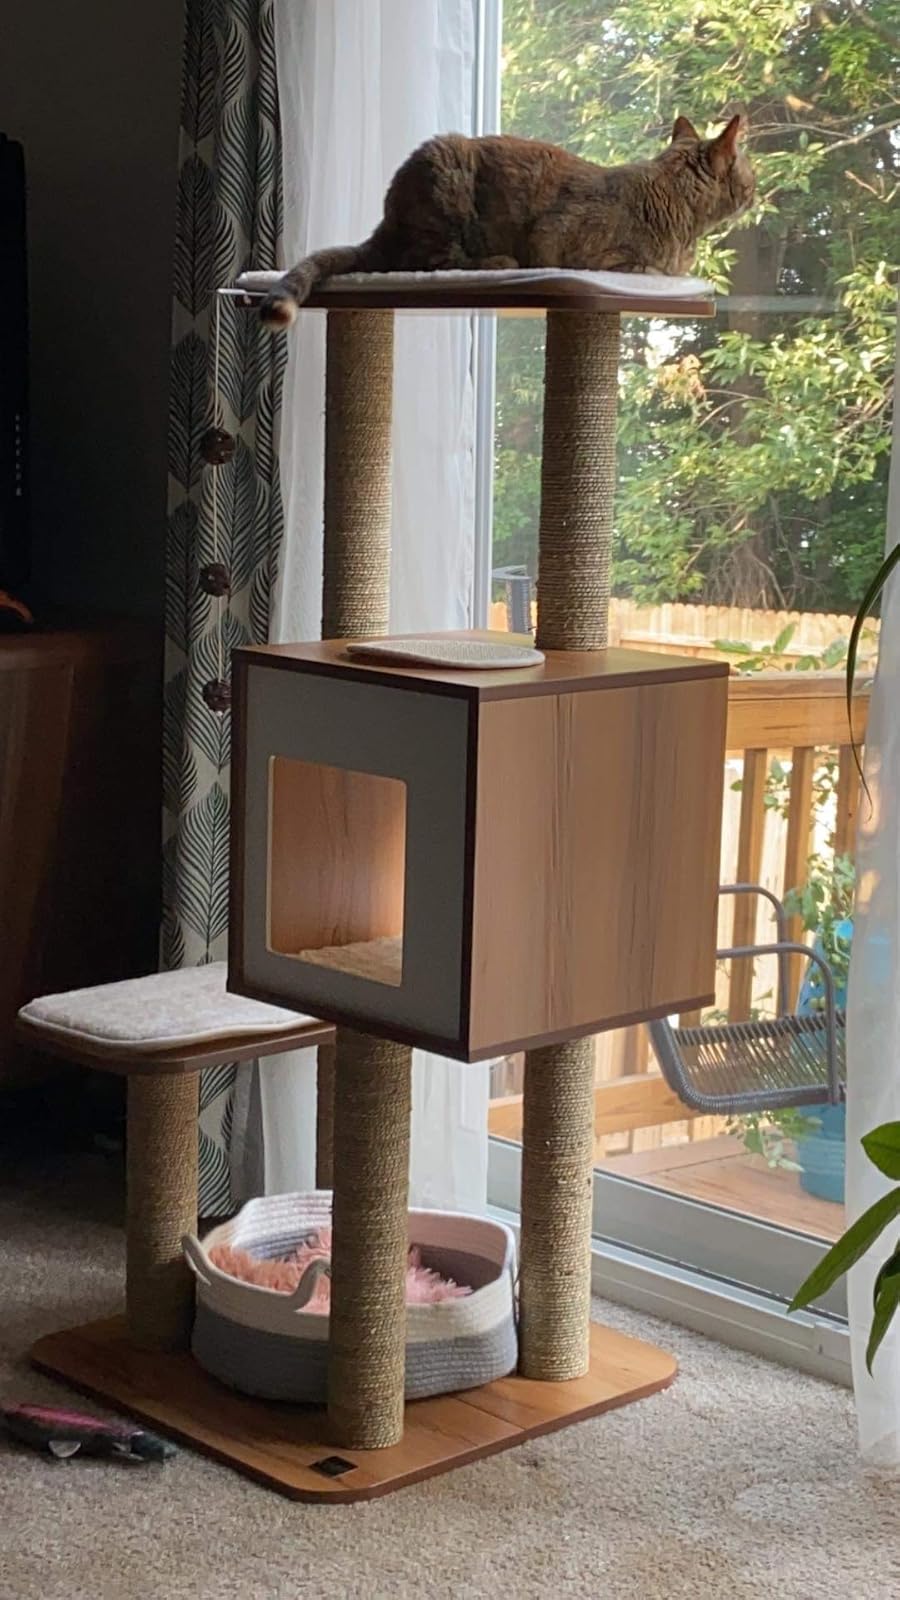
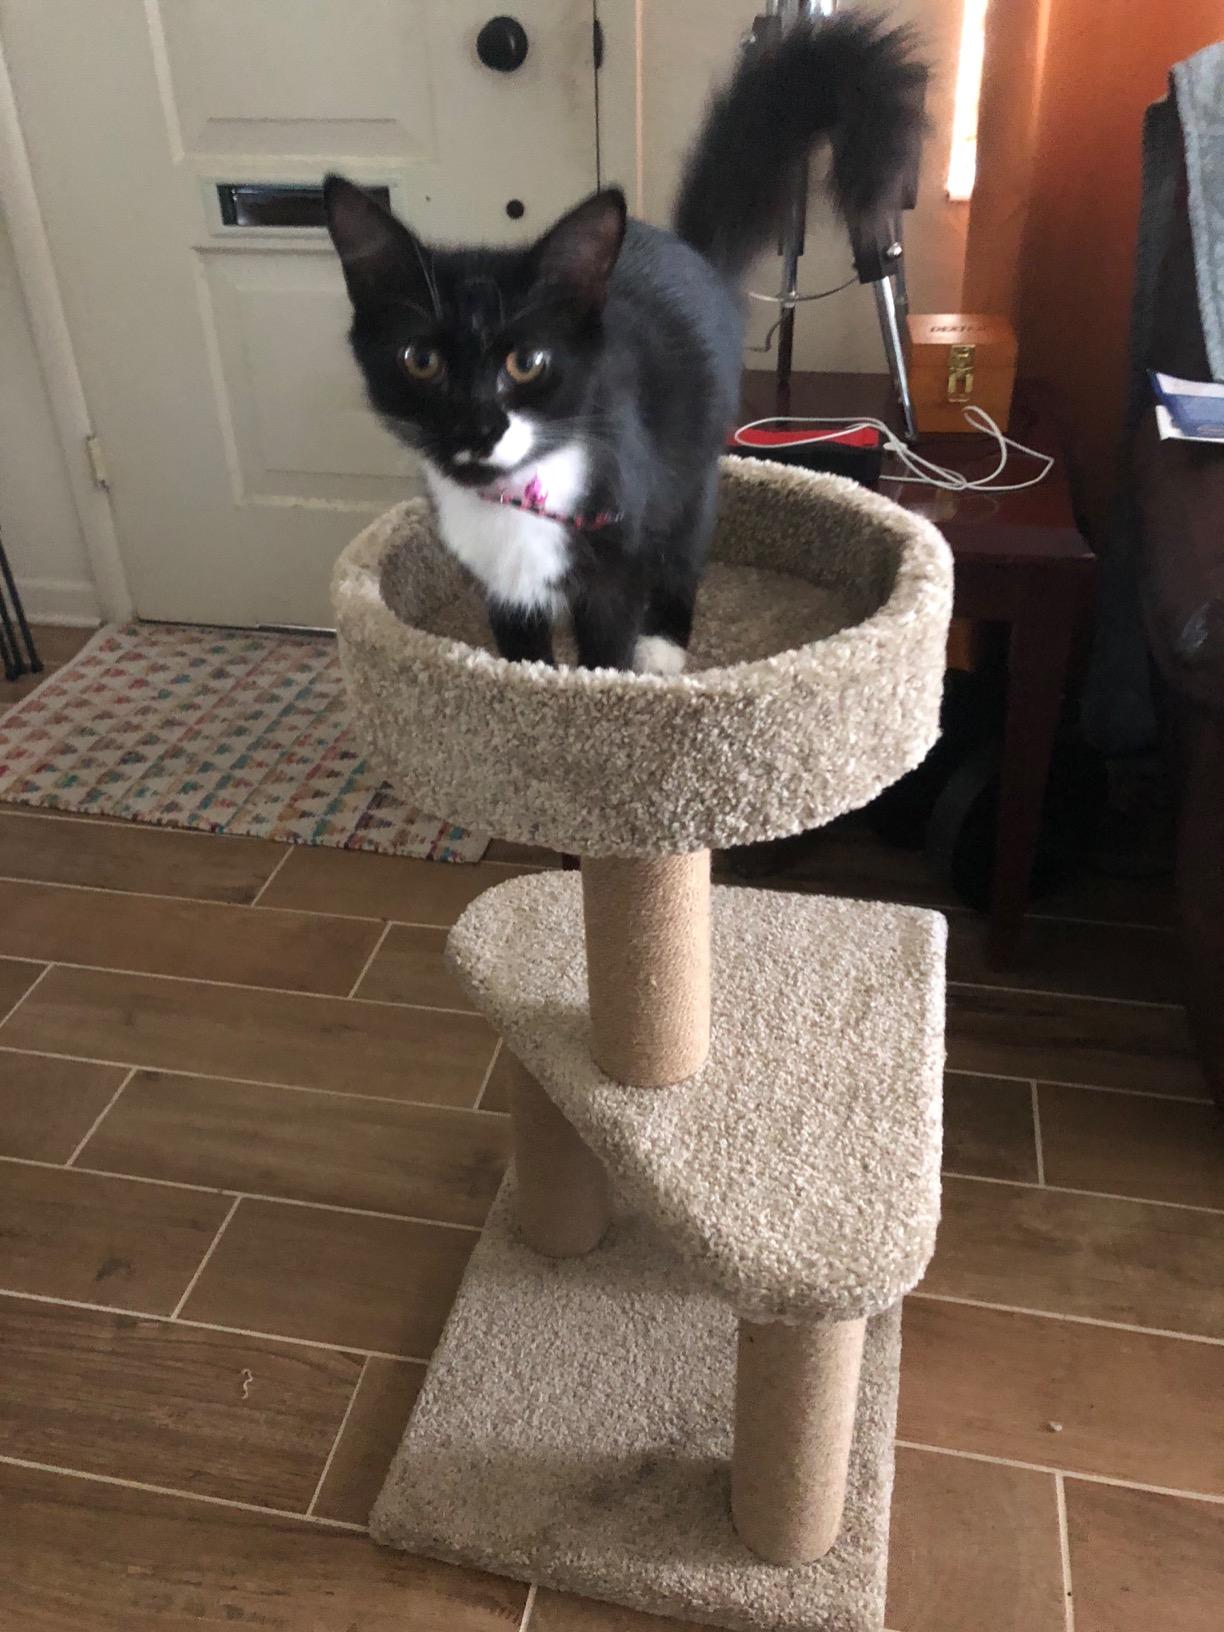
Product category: items_cat tree
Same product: no